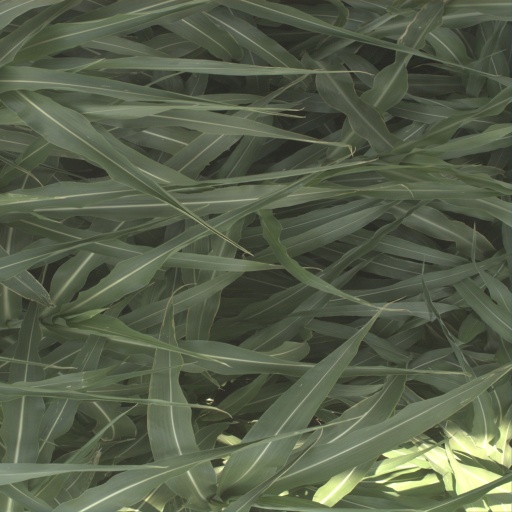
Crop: sorghum